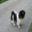
Label: dog